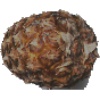
Label: pineapple